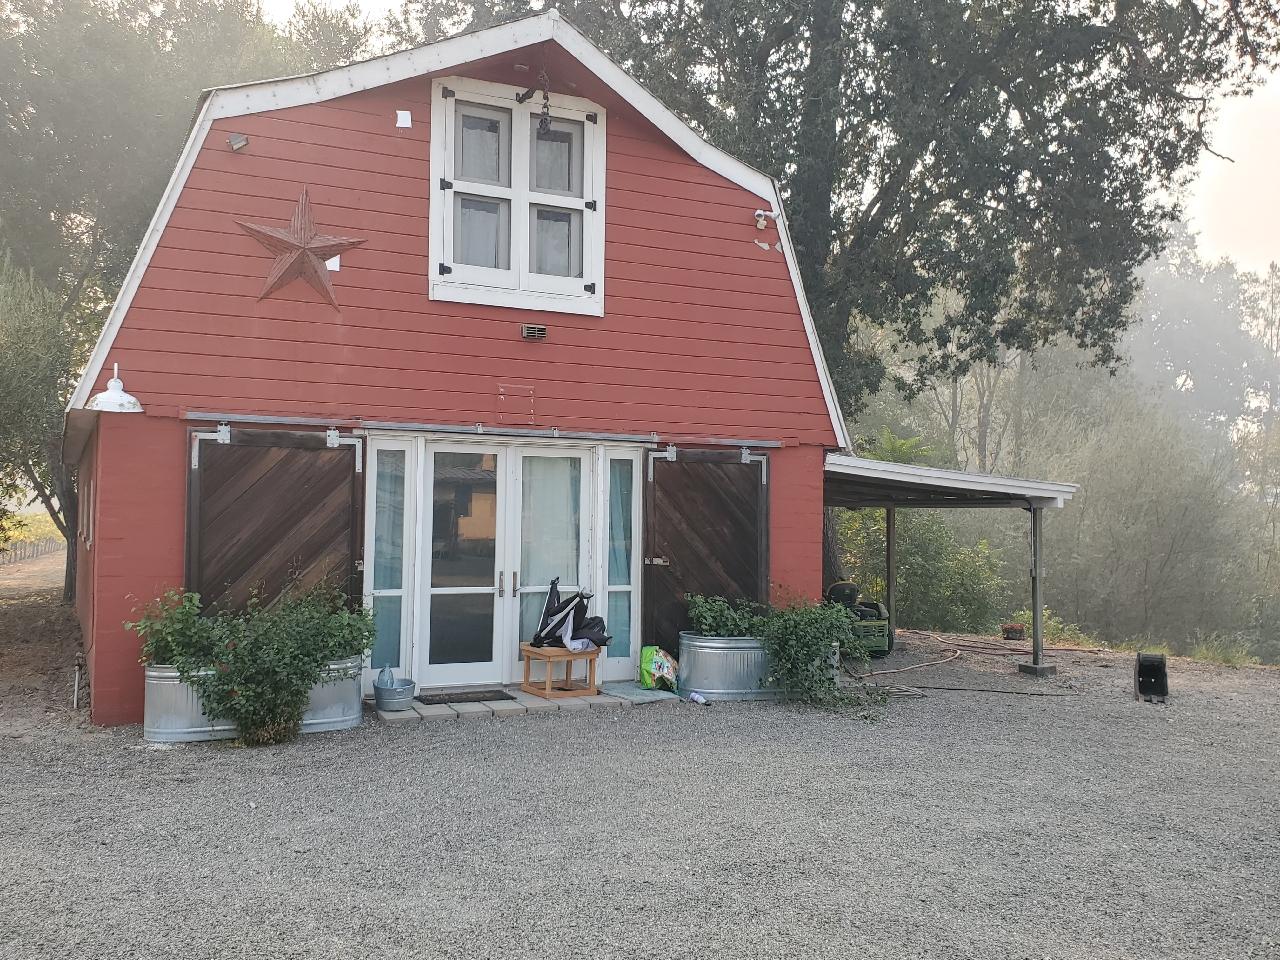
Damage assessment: no_damage